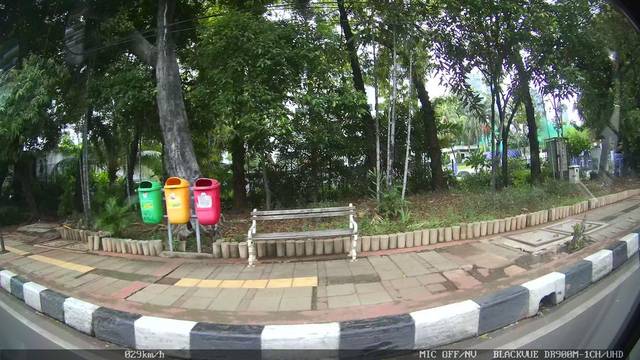
Region: Indonesia
Coordinates: -6.222, 106.815